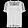
Label: Shirt